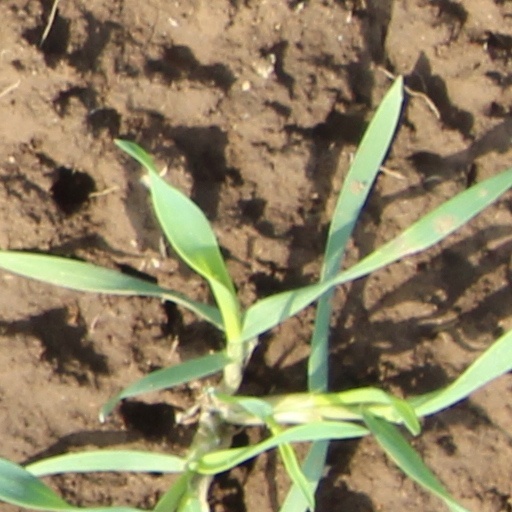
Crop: wheat